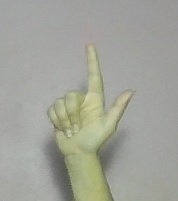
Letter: laam